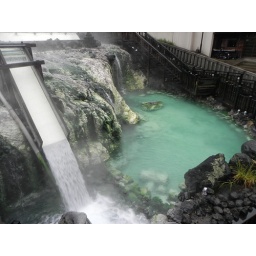
Hot water field in Kusatsu-onsen.